Nirvana

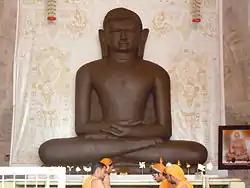
Rishabhanatha, believed to have lived millions of years ago, was the first "Tirthankara" to attain nirvana.

Uttaradhyana Sutra provides an account of Sudharman – also called Gautama, and one of the disciples of Mahavira – explaining the meaning of nirvana to Kesi, a disciple of Parshva.